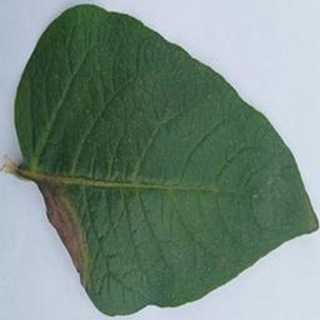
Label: potato_late_blight